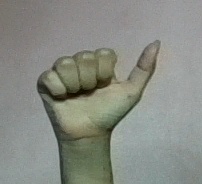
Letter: dhad